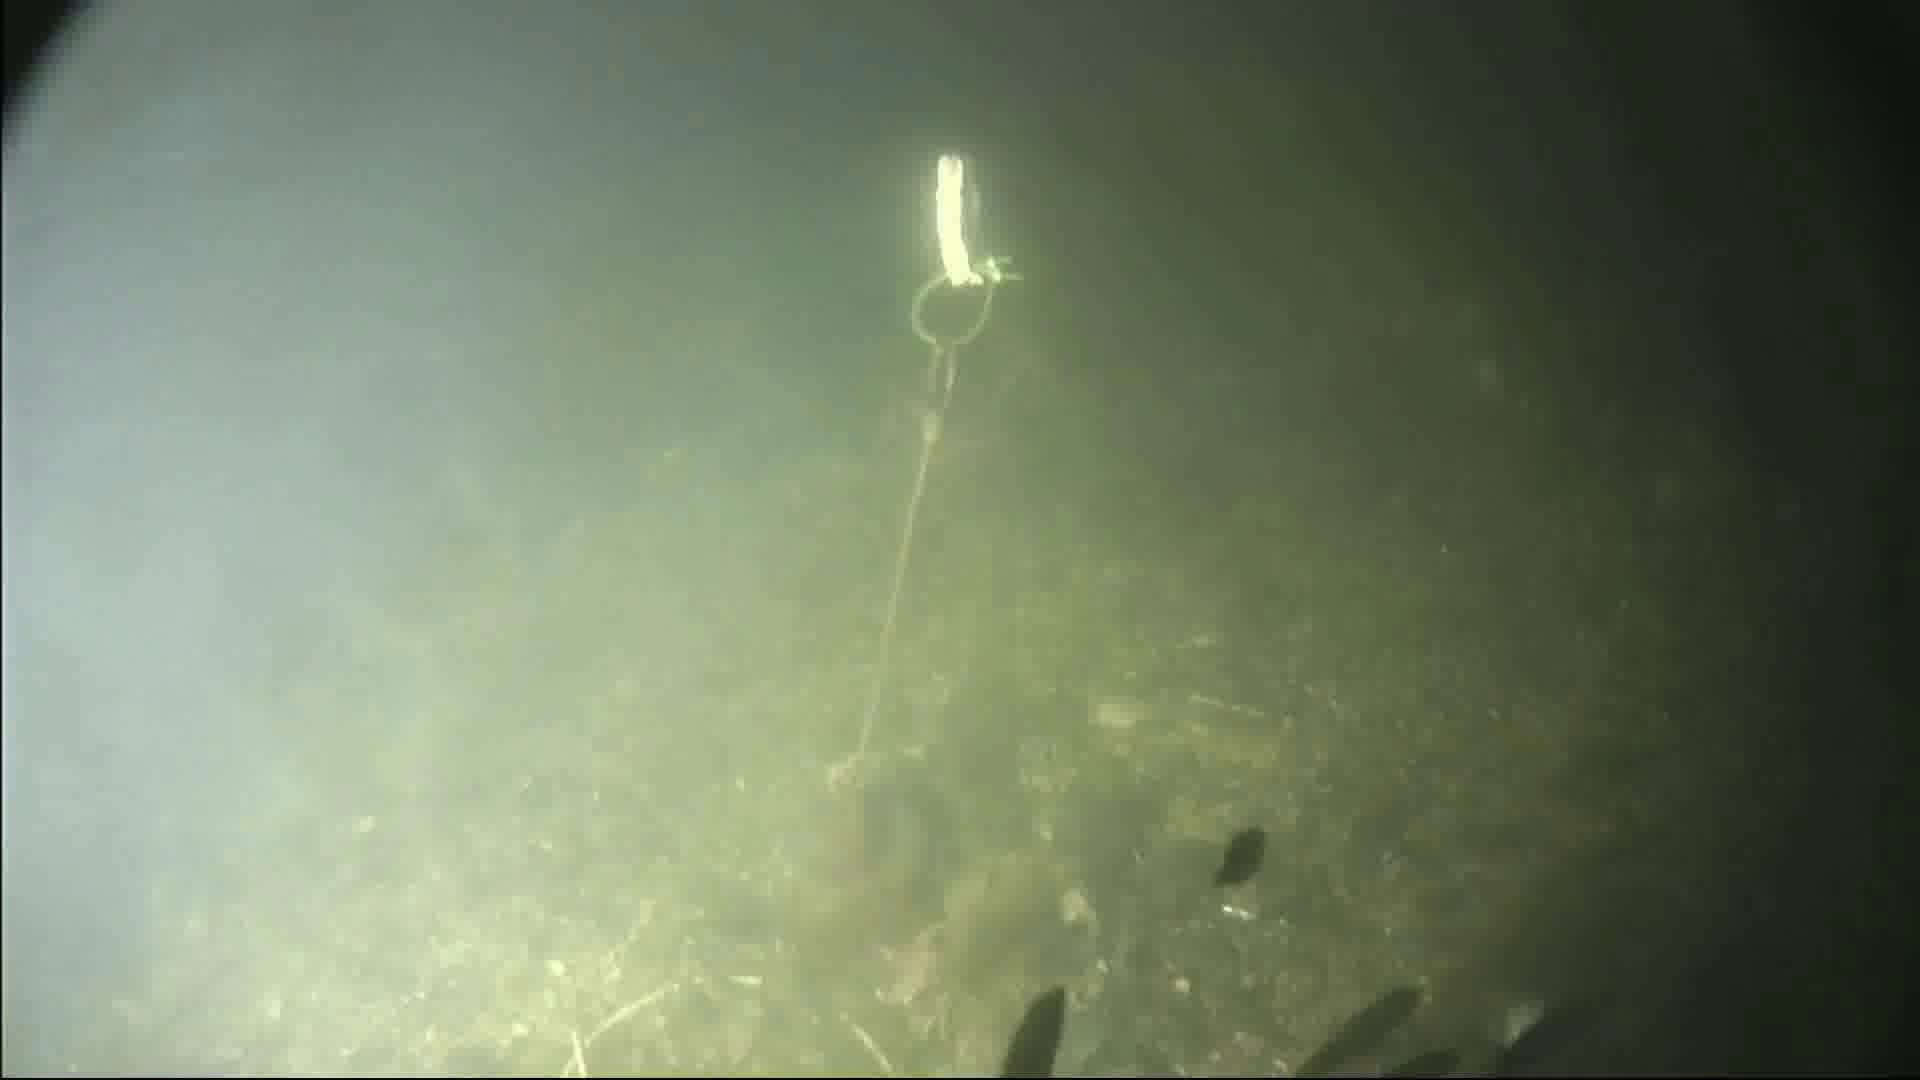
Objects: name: starfish
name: small_fish
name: crab